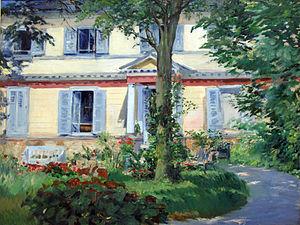
Les Thibault est une vaste suite romanesque de Roger Martin du Gard, composée de huit tomes d'inégale longueur dont la publication s'est étalée de 1922 à 1940. C’est tout particulièrement pour cette œuvre, et bien qu'il lui restât encore à en écrire l'Épilogue, que Roger Martin du Gard reçut, dès novembre 1937, le prix Nobel de littérature.